Kristofer Lehmkuhl

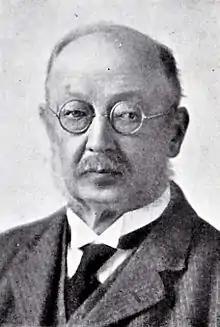
Kristofer Lehmkuhl

Kristofer Diedrich Lehmkuhl (25 September 1855 – 23 October 1949) was a Norwegian politician from Bergen. He was elected to the Parliament of Norway in 1903 and became the Minister of Labour in 1905 and from 1905 to 1907. He did not seek reelection in 1906.